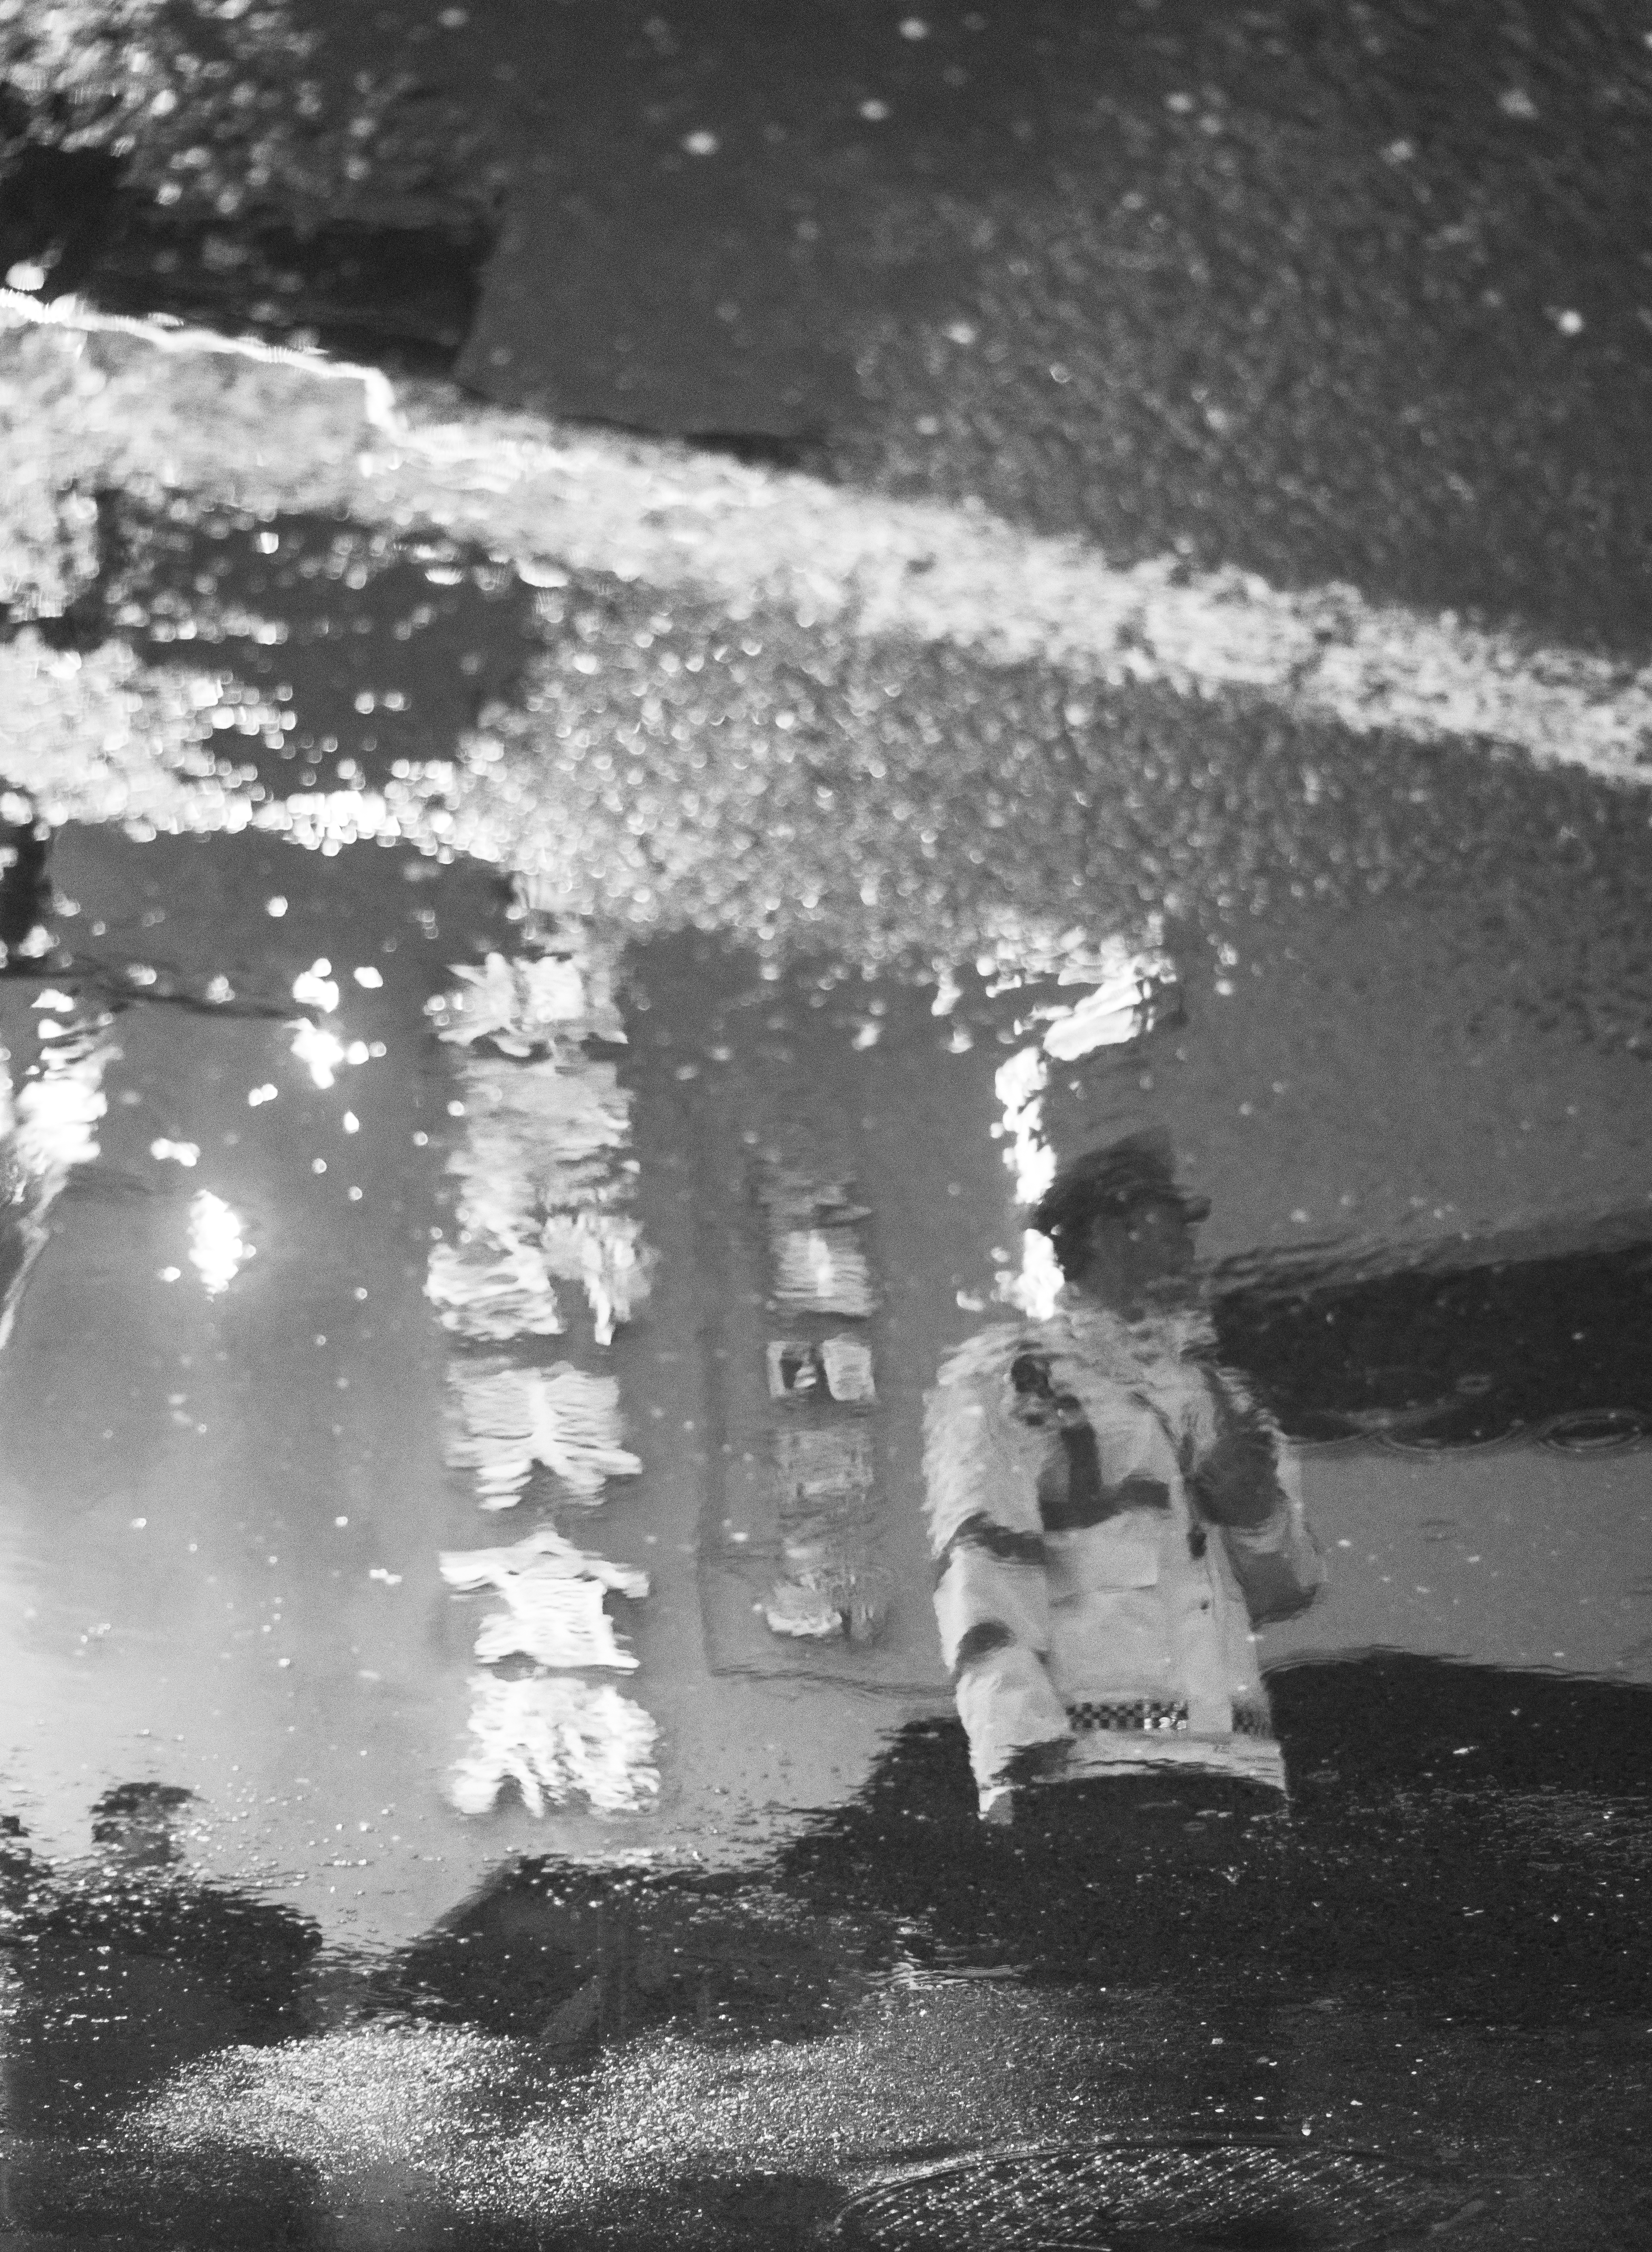
snow, black and white, white, street, photography, reflection, puddle, weather, darkness, black, monochrome, candid, photograph, image, china, sonystreetphotographer, tunxi, monochrome photography, film noir